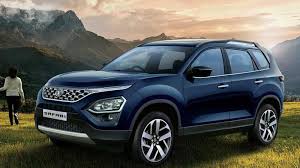
Label: noambulance